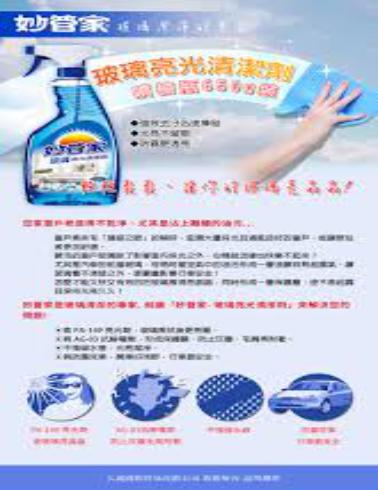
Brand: magicamah
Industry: Necessities